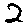
Label: 2